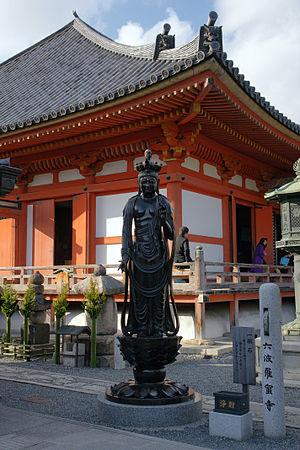
Temple bouddhiste de Rokuharamitsuji à Kyoto au Japon 日本語: 六波羅蜜寺, 京都府京都市
Le pèlerinage Kansai Kannon est un pèlerinage de trente-trois temples bouddhistes dans la région du Kansai au Japon, semblable au pèlerinage de Shikoku. Outre les trente-trois temples officiels, il existe trois temples supplémentaires appelés bangai. L'image principale dans chaque temple est Kannon, connue des Occidentaux comme la déesse de la miséricorde. Il y a cependant une certaine variation entre les images et les pouvoirs qu'elle possède.
Le Rokuharamitsu-ji est un temple bouddhiste situé à Kyoto au Japon. Fondé en 951 par Kūya, le hon-dō est incendié durant les guerres de la fin de l'époque de Heian. Le bâtiment qui l'a remplacé en 1363, endommagé au cours de l'ère Meiji, est restauré en 1969. Le temple abrite un certain nombre de statues des époques de Heian et de Kamakura qui ont été classées bien culturel important du Japon, dont une image de son fondateur datant de l'époque de Kamakura, ainsi qu'un Jūichimen Kannon de l'époque de Heian classé Trésor national du Japon.